Ōoka Station

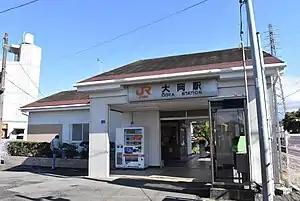
Entrance to Ōoka Station in November 2017

is a railway station in the city of Numazu, Shizuoka Prefecture, Japan, operated by the Central Japan Railway Company (JR Central).